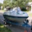
Label: ship